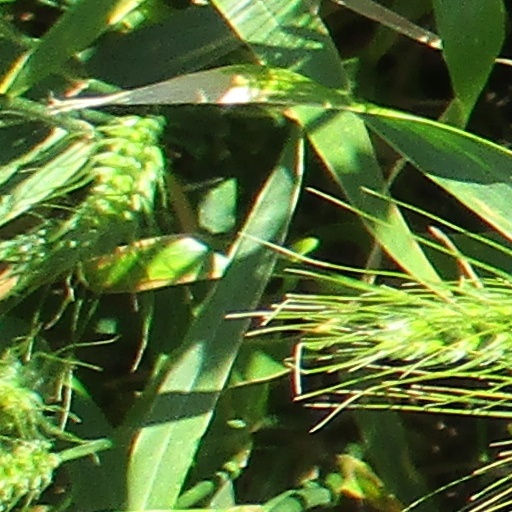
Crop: wheat